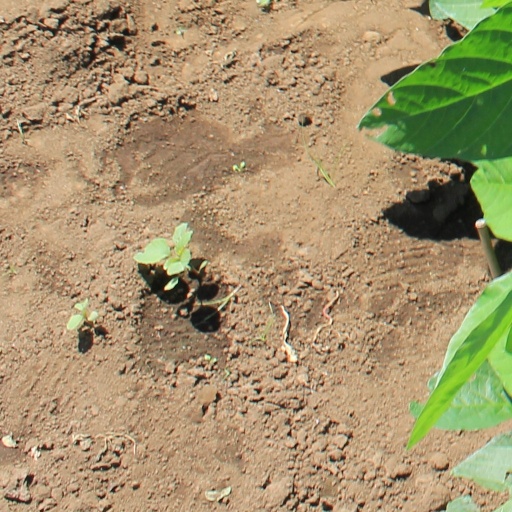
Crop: soybean